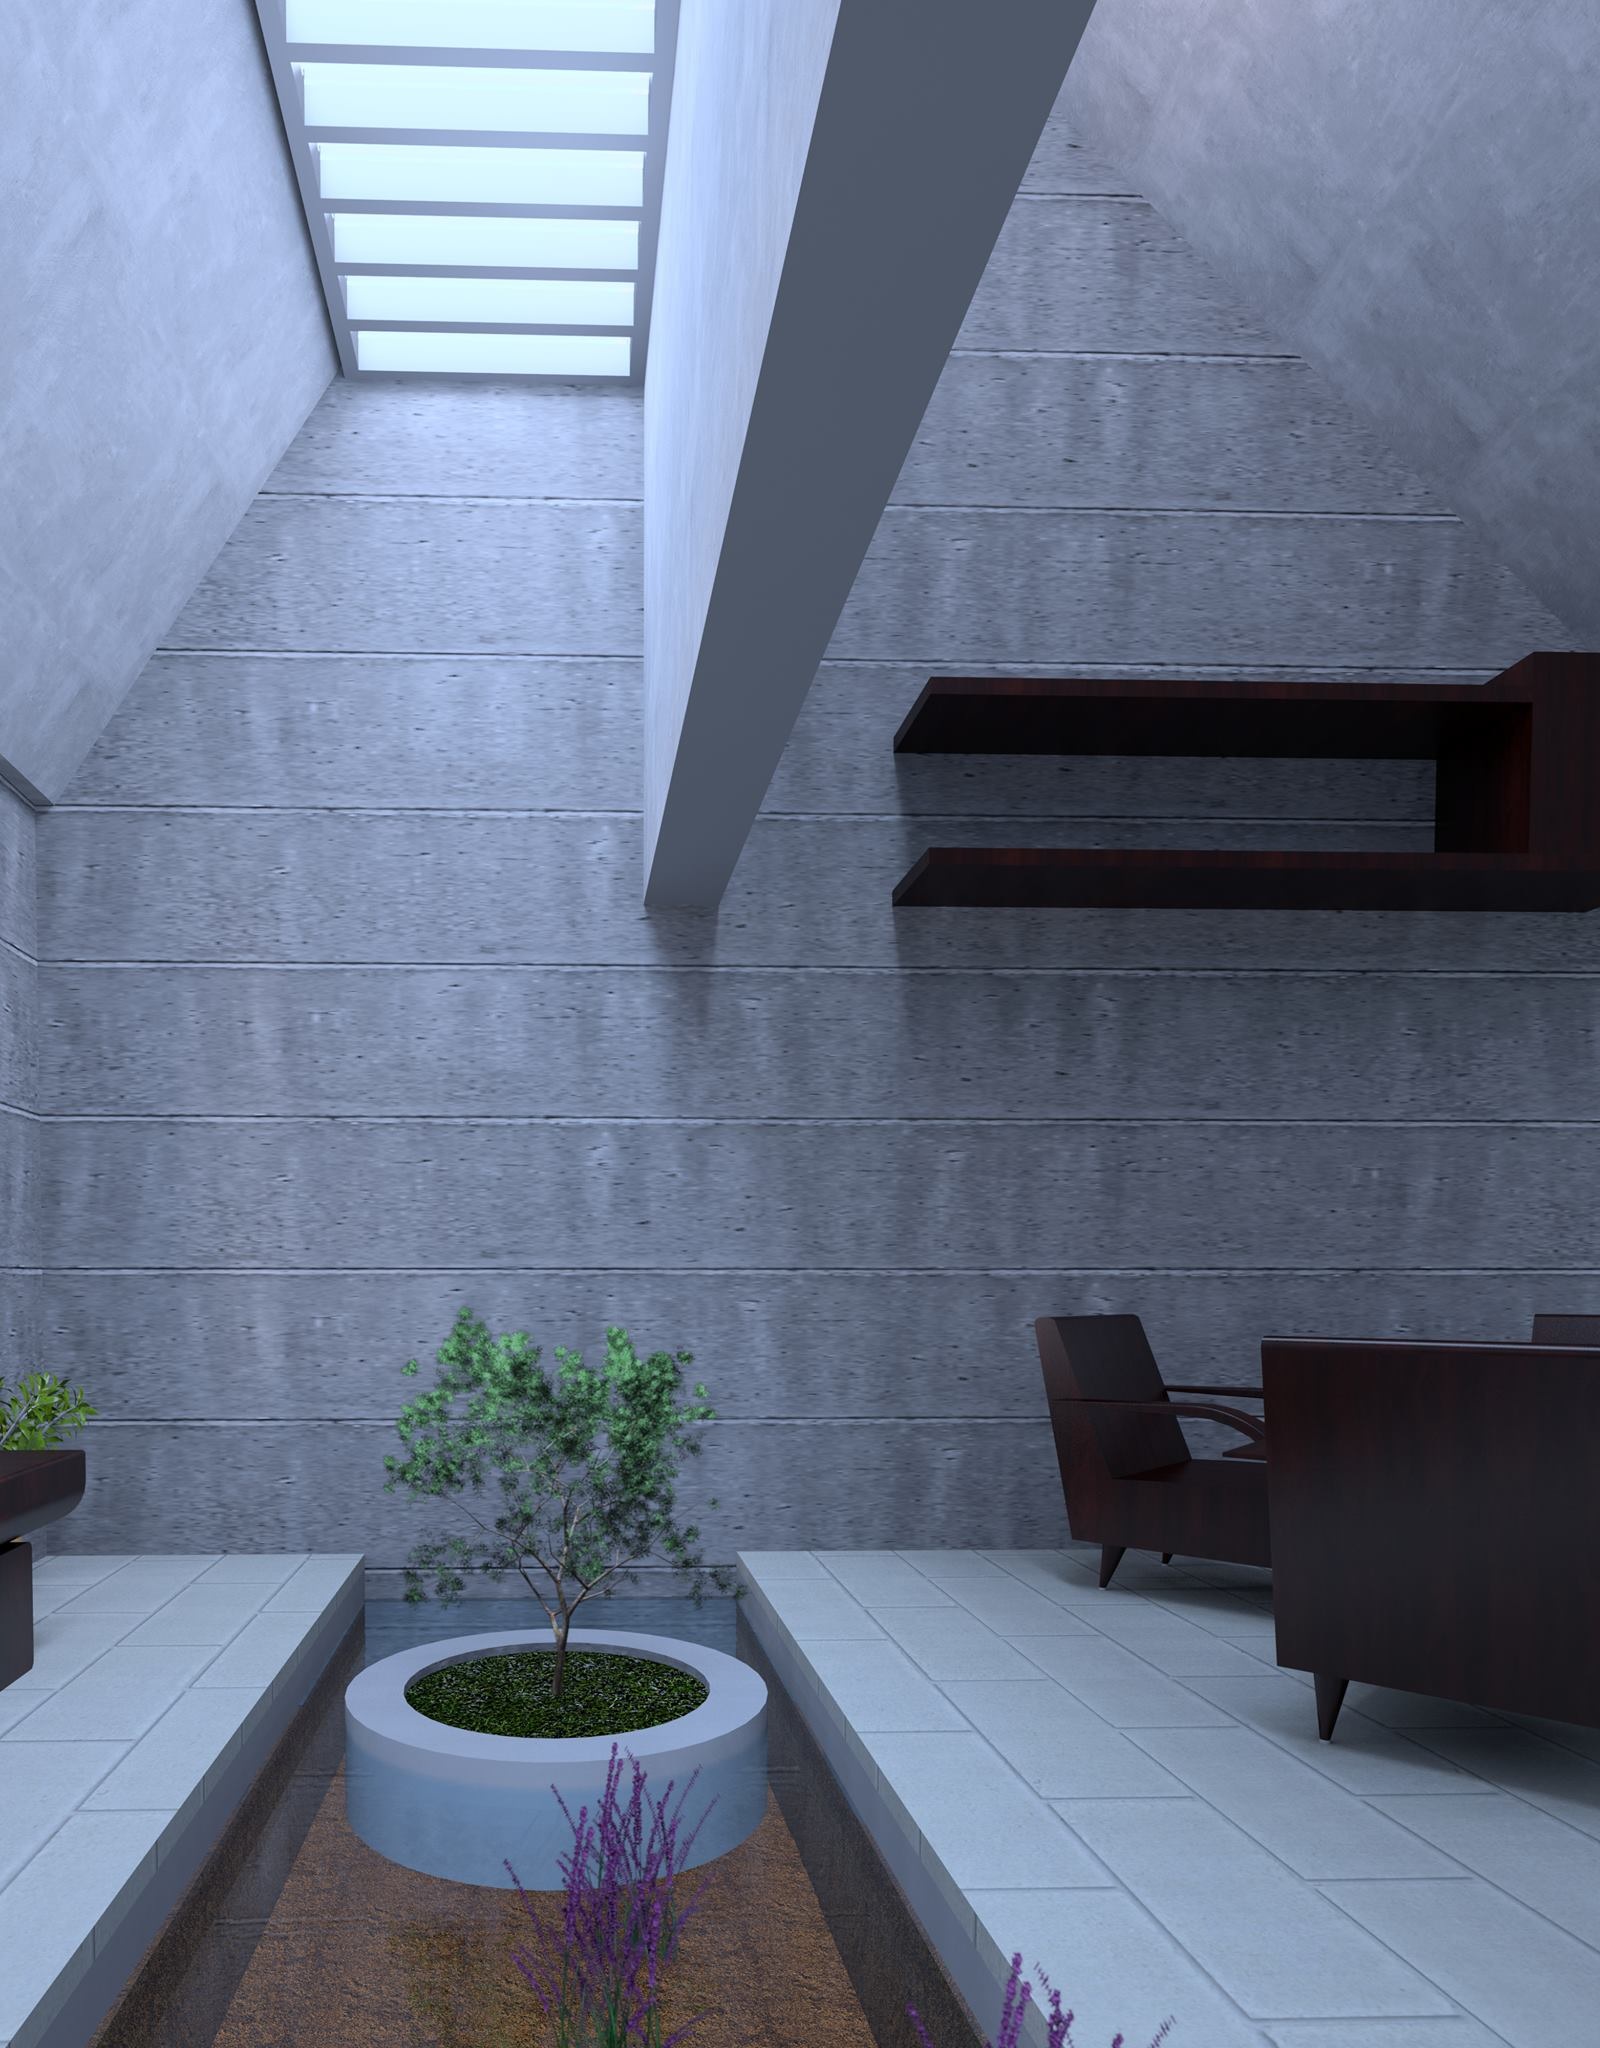
house, floor, home, property, tile, furniture, room, apartment, interior design, pretty, visualization, flooring, daylighting, 3d max